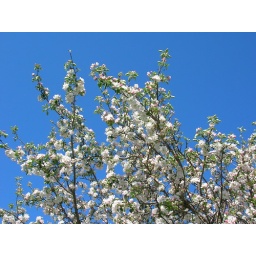
A tree in bloom reaches into the blue sky.